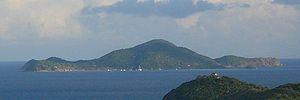
L'île de Cooper, en anglais Cooper Island, est une petite île des îles Vierges britanniques, dans les Caraïbes, à huit kilomètres au sud-est de l'île Tortola.